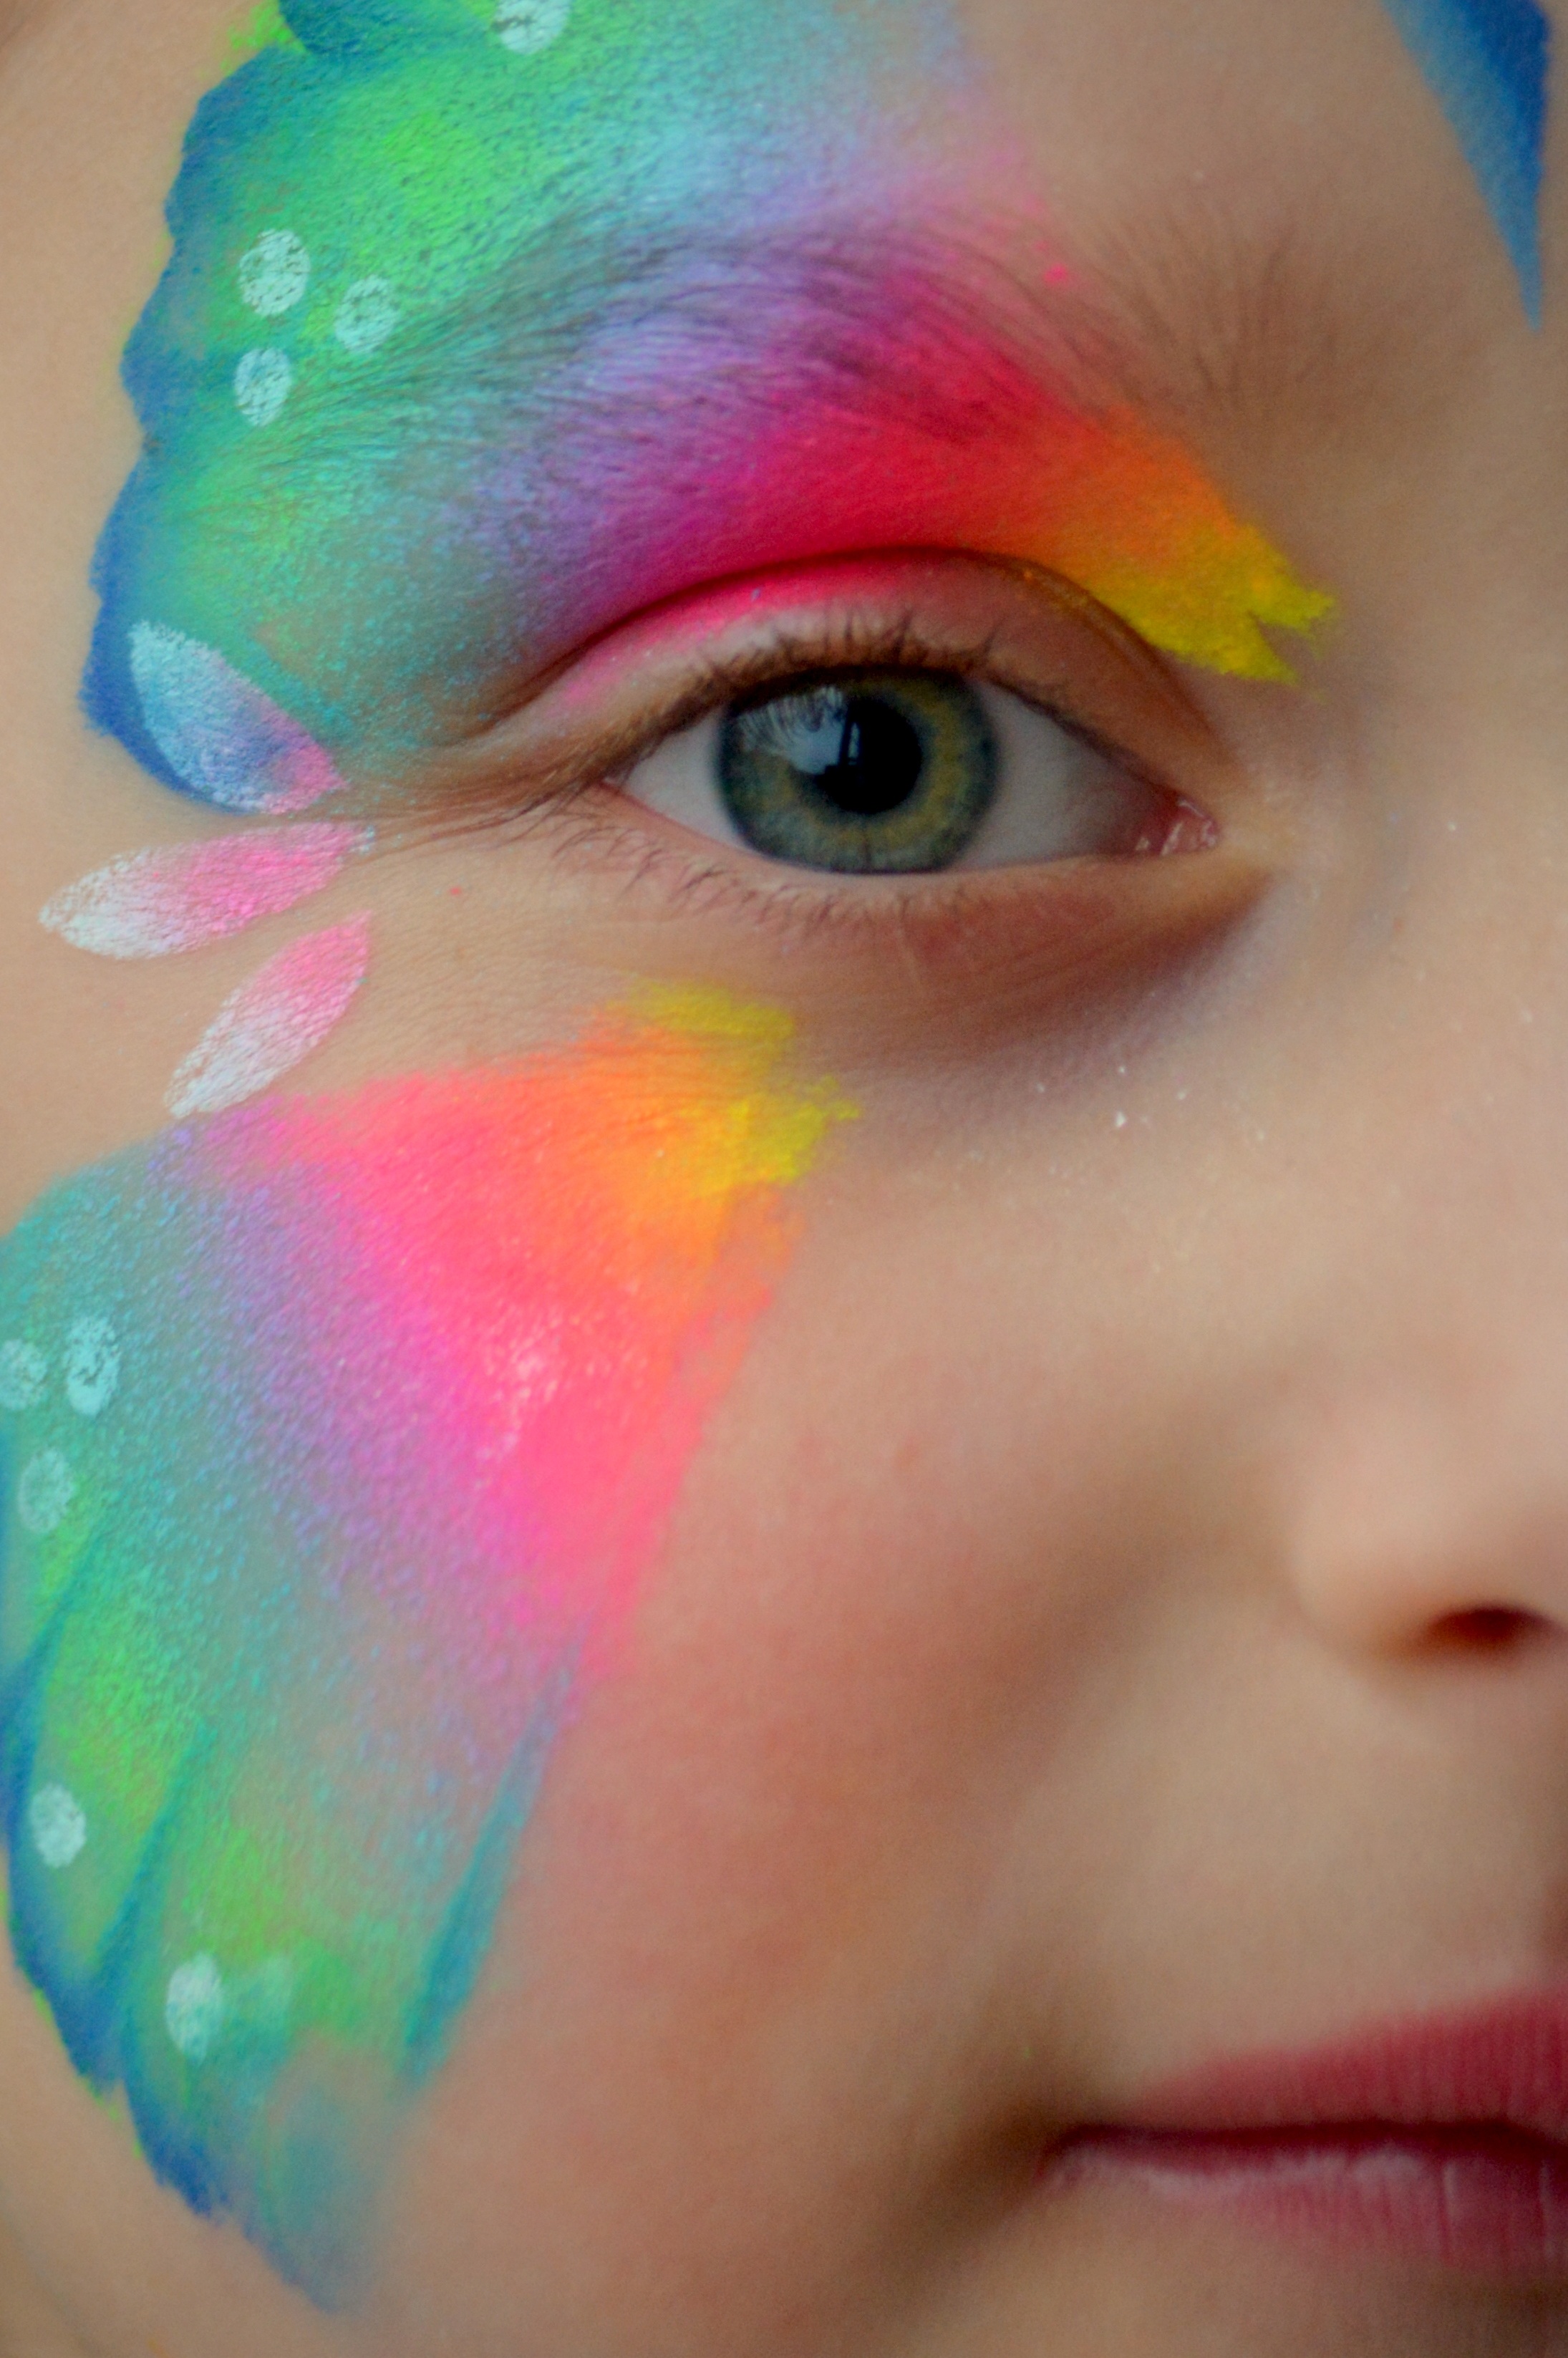
person, people, girl, photography, decoration, red, color, blue, butterfly, colorful, pink, lip, mouth, close up, human body, face paint, face, nose, art, colors, cheek, eye, head, skin, beauty, organ, sweetness